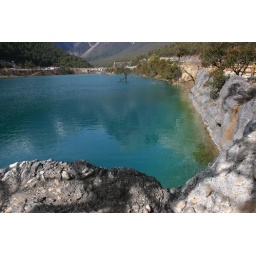
The gorgeous blueness of the lake fed by the mountain